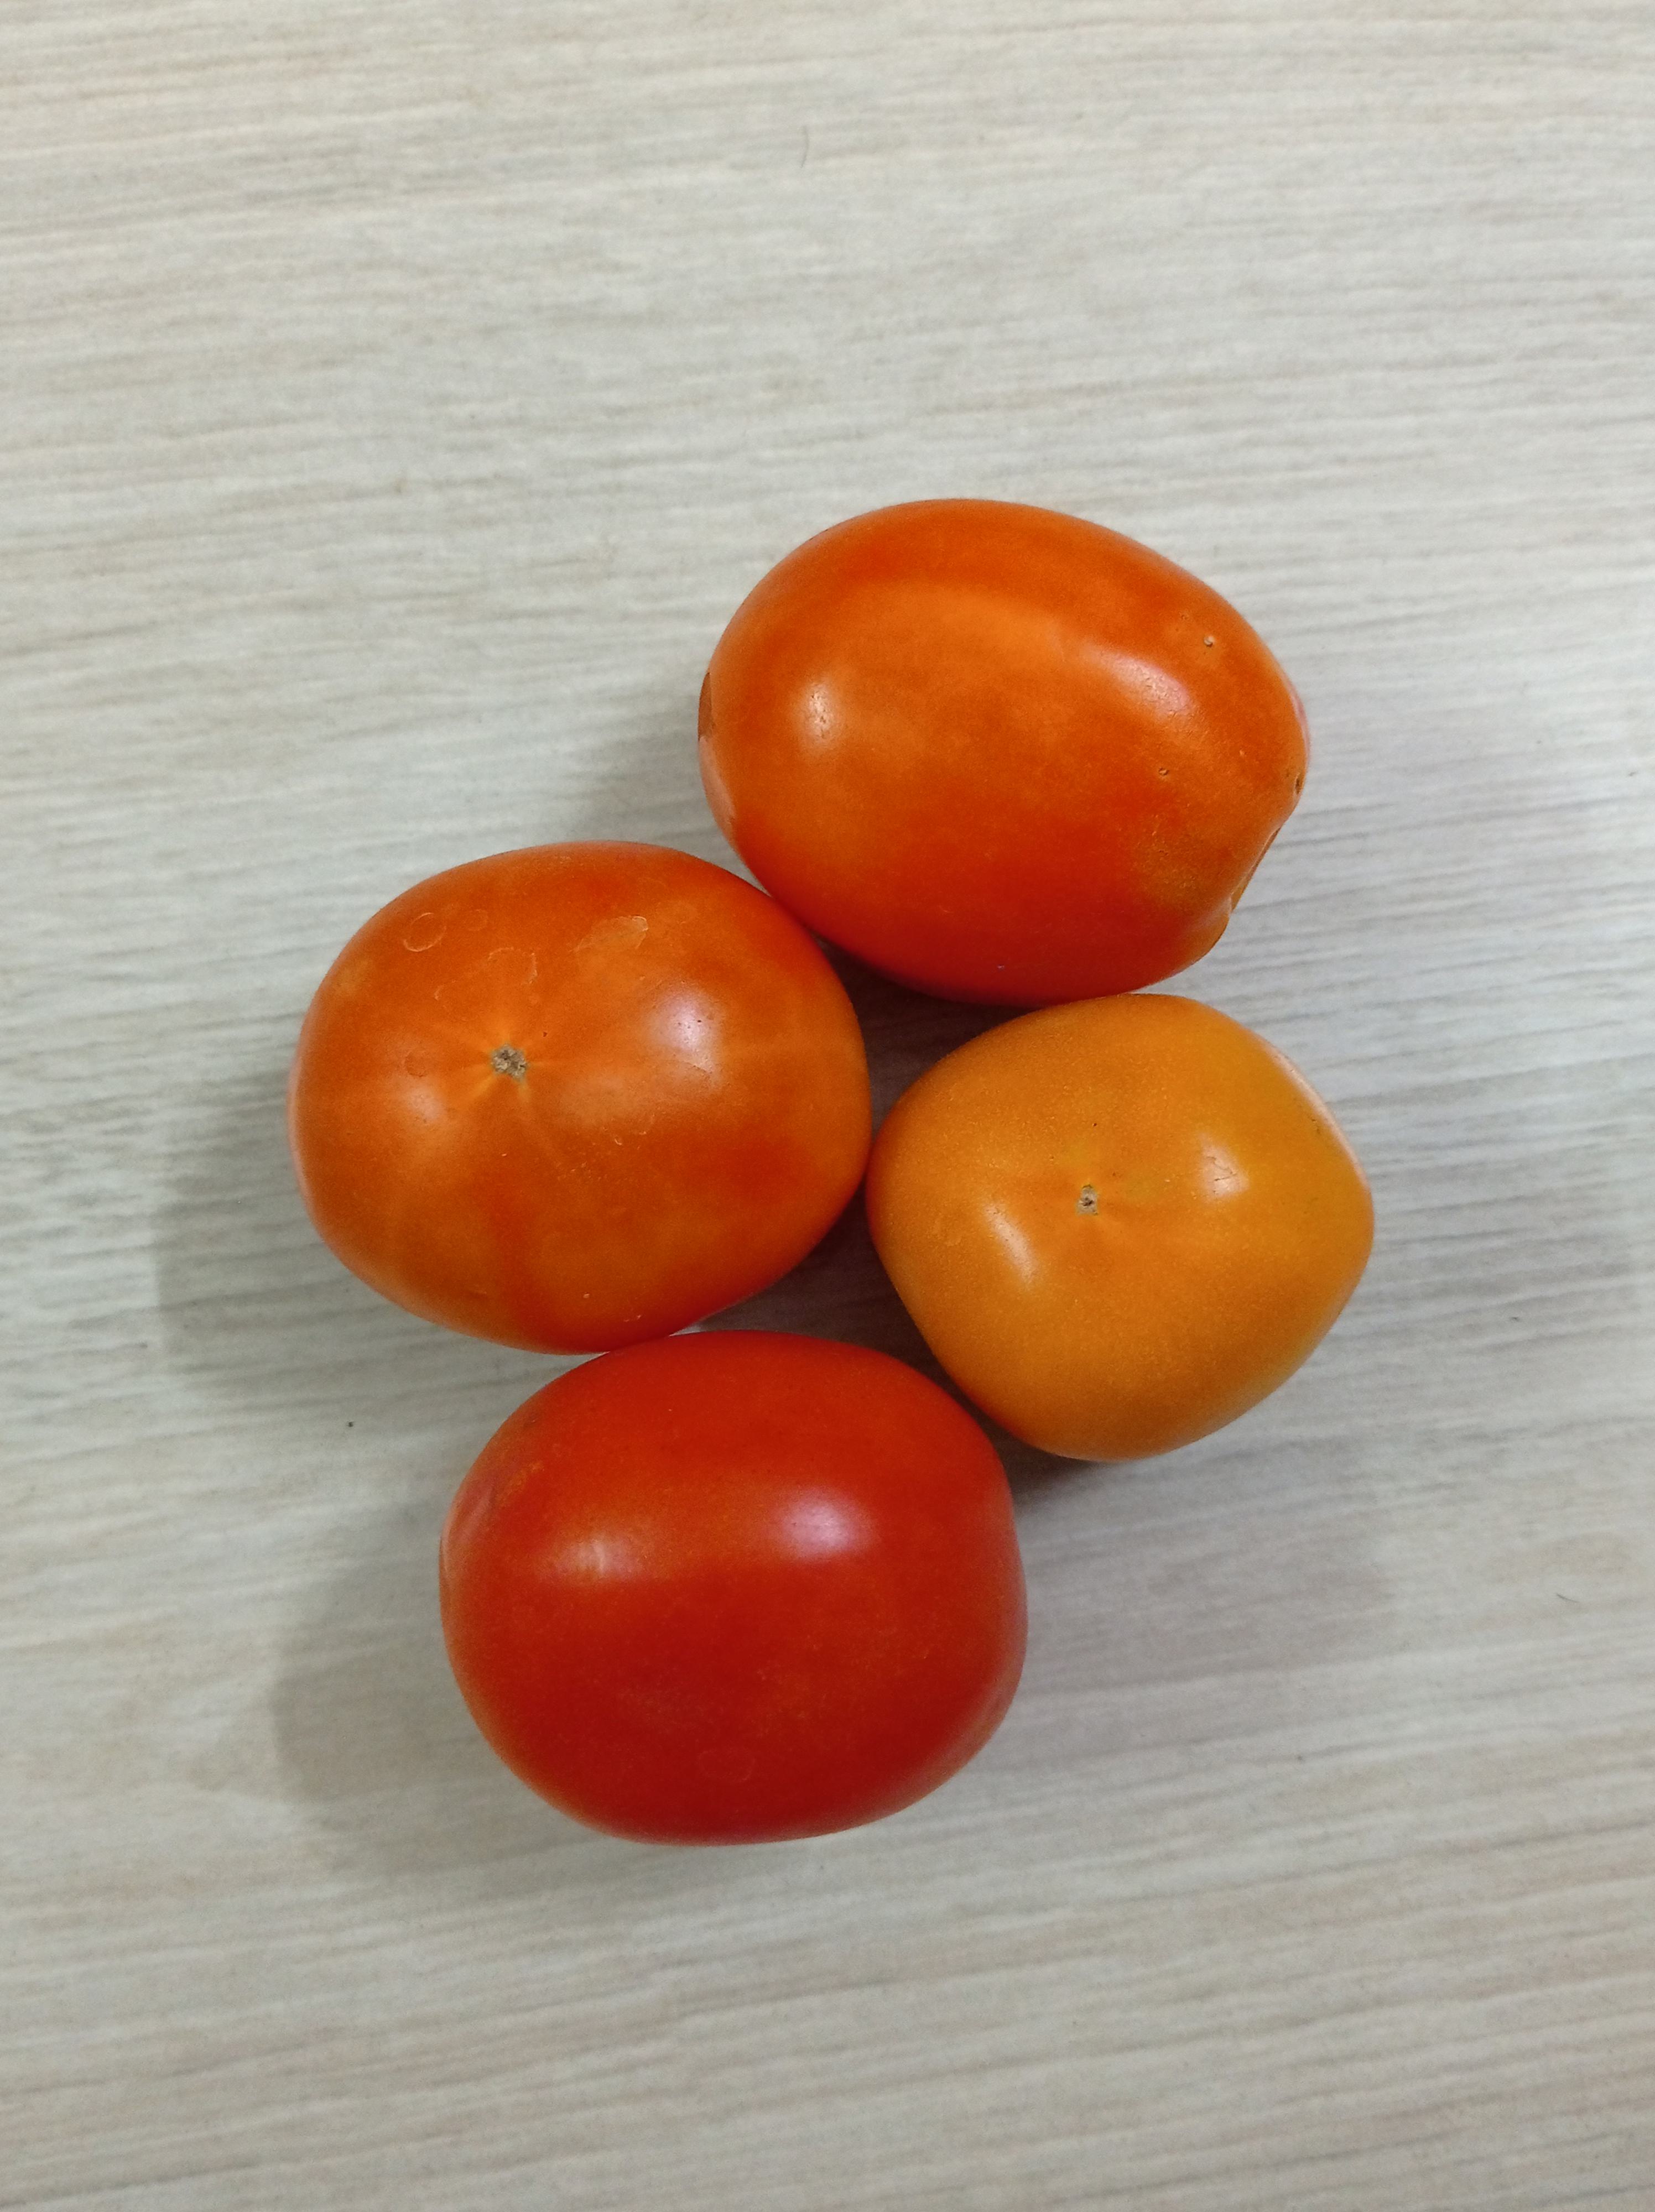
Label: Fresh